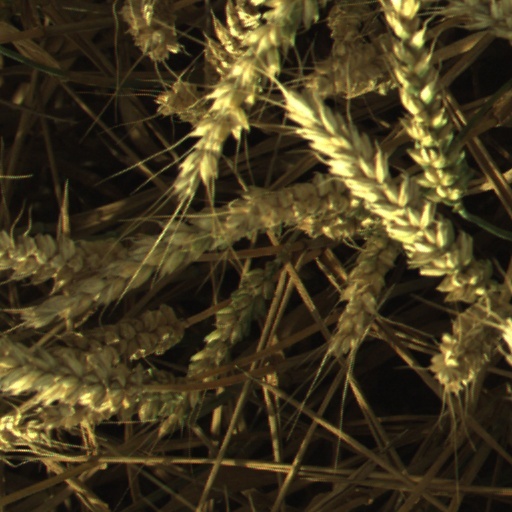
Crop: wheat